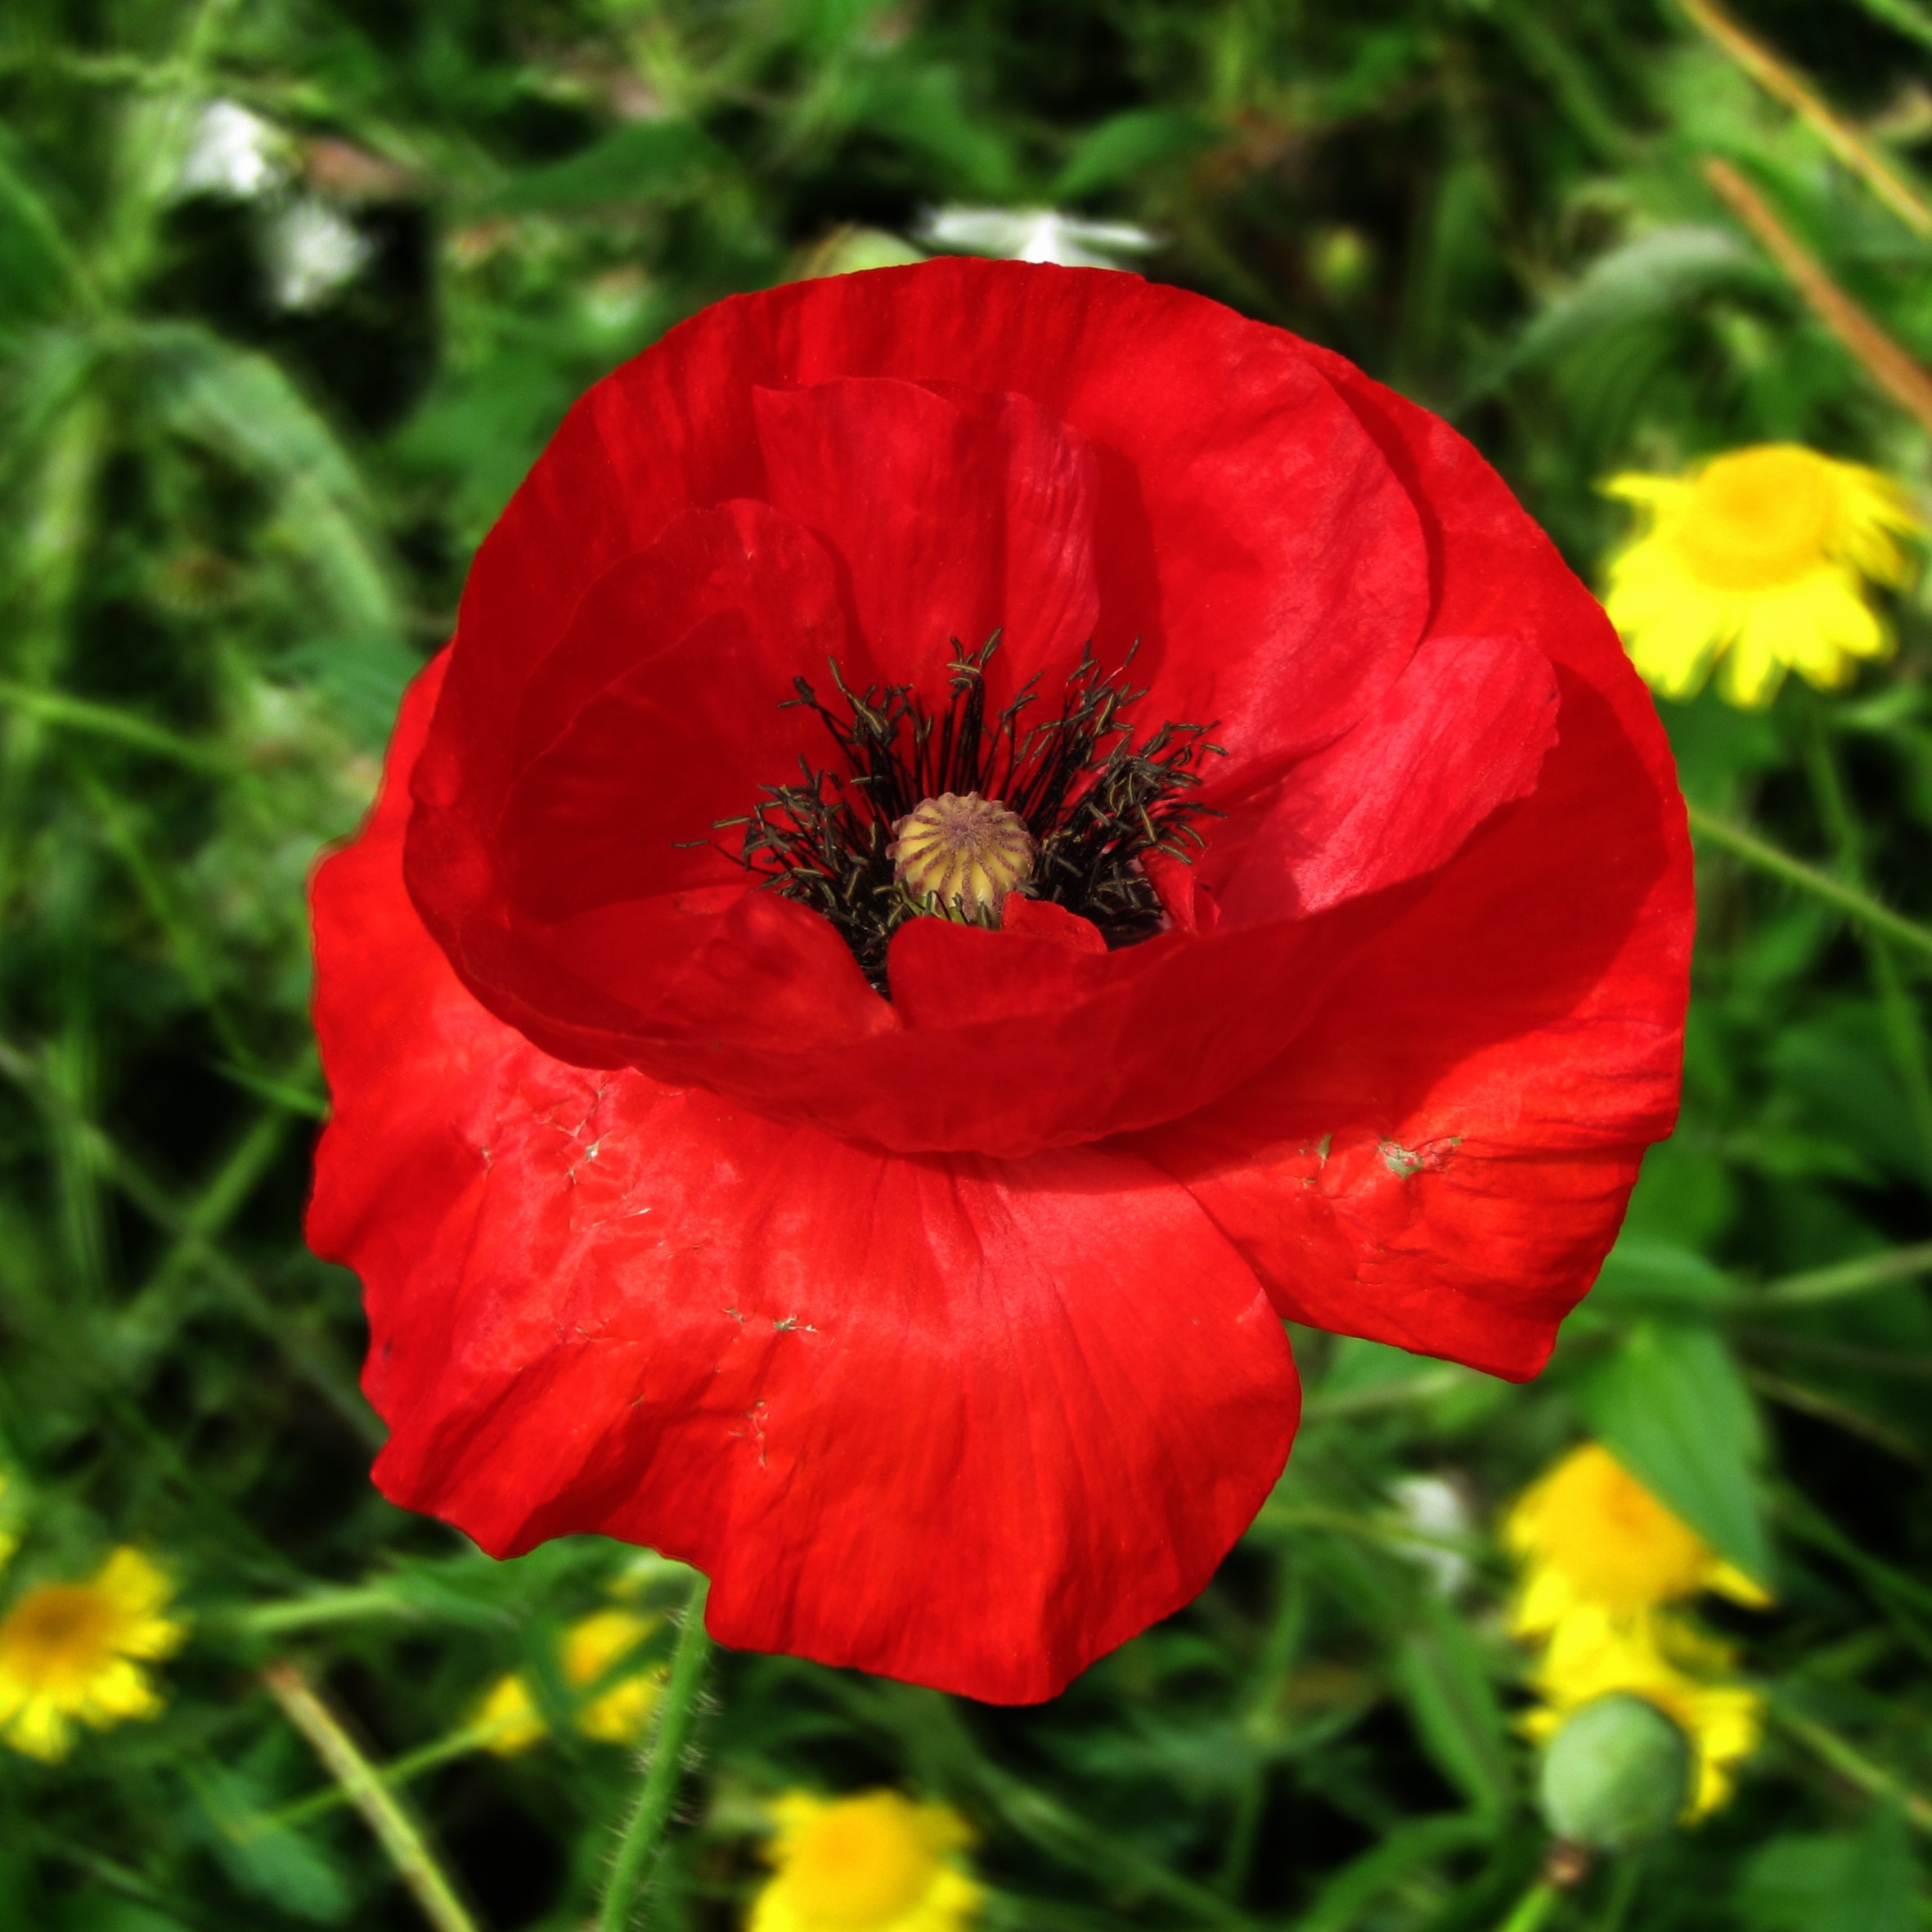
blossom, plant, meadow, flower, petal, bloom, red, botany, flora, wildflower, poppy flower, poppy, coquelicot, flowering plant, annual plant, land plant, poppy family